Darwin Hall

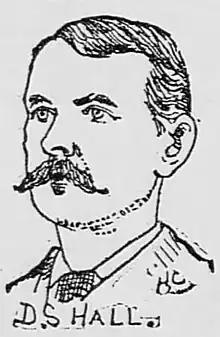
From the "Saint Paul Globe", June 29, 1888

He was registered at the United States land office at Benson, Minnesota, from 1878 – 1886 and served in the Minnesota Senate in 1886. He became elected as a Republican to the 51st congress, from March 4, 1889 – March 3, 1891 and was not reelected in 1890 to the 52nd congress. Darwin went on to be appointed chairman of the Chippewa Indian Commission by President Benjamin Harrison in 1891 and served until 1893, and again in 1897. He was also delegate to the Republican National Convention in 1892 and a member of the board of managers of the Minnesota State Agricultural Society from 1905 – 1910, and again a member of the state senate in 1906. He was engaged in agricultural pursuits near Olivia, Renville County, Minnesota, until his death there on February 23, 1919; interment in Olivia Cemetery.